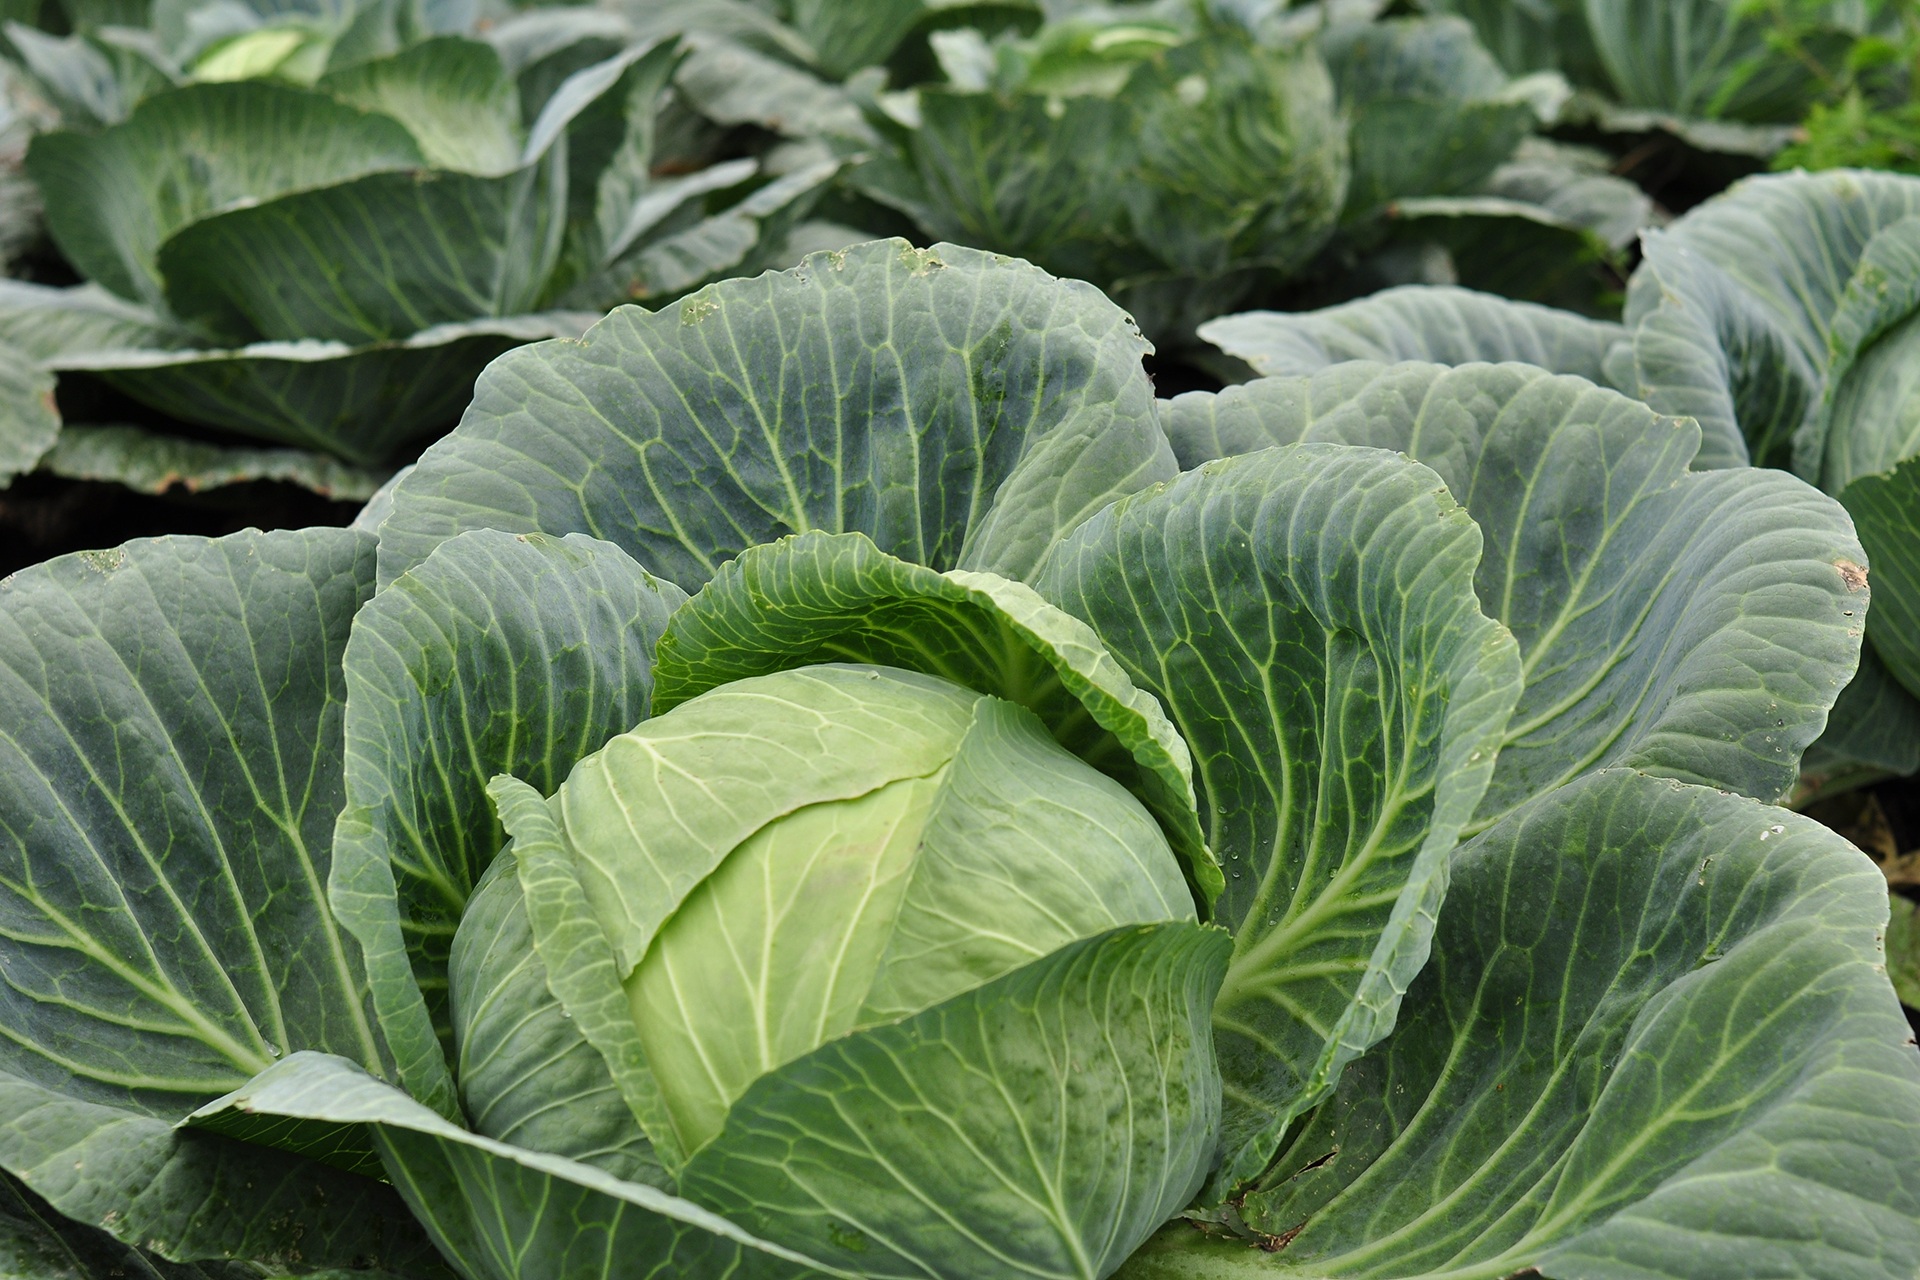
plant, food, produce, vegetable, crop, garden, vegetables, cabbage, edible, brassica, collard greens, kohl, savoy cabbage, annual plant, mustard plant, leaf vegetable, komatsuna